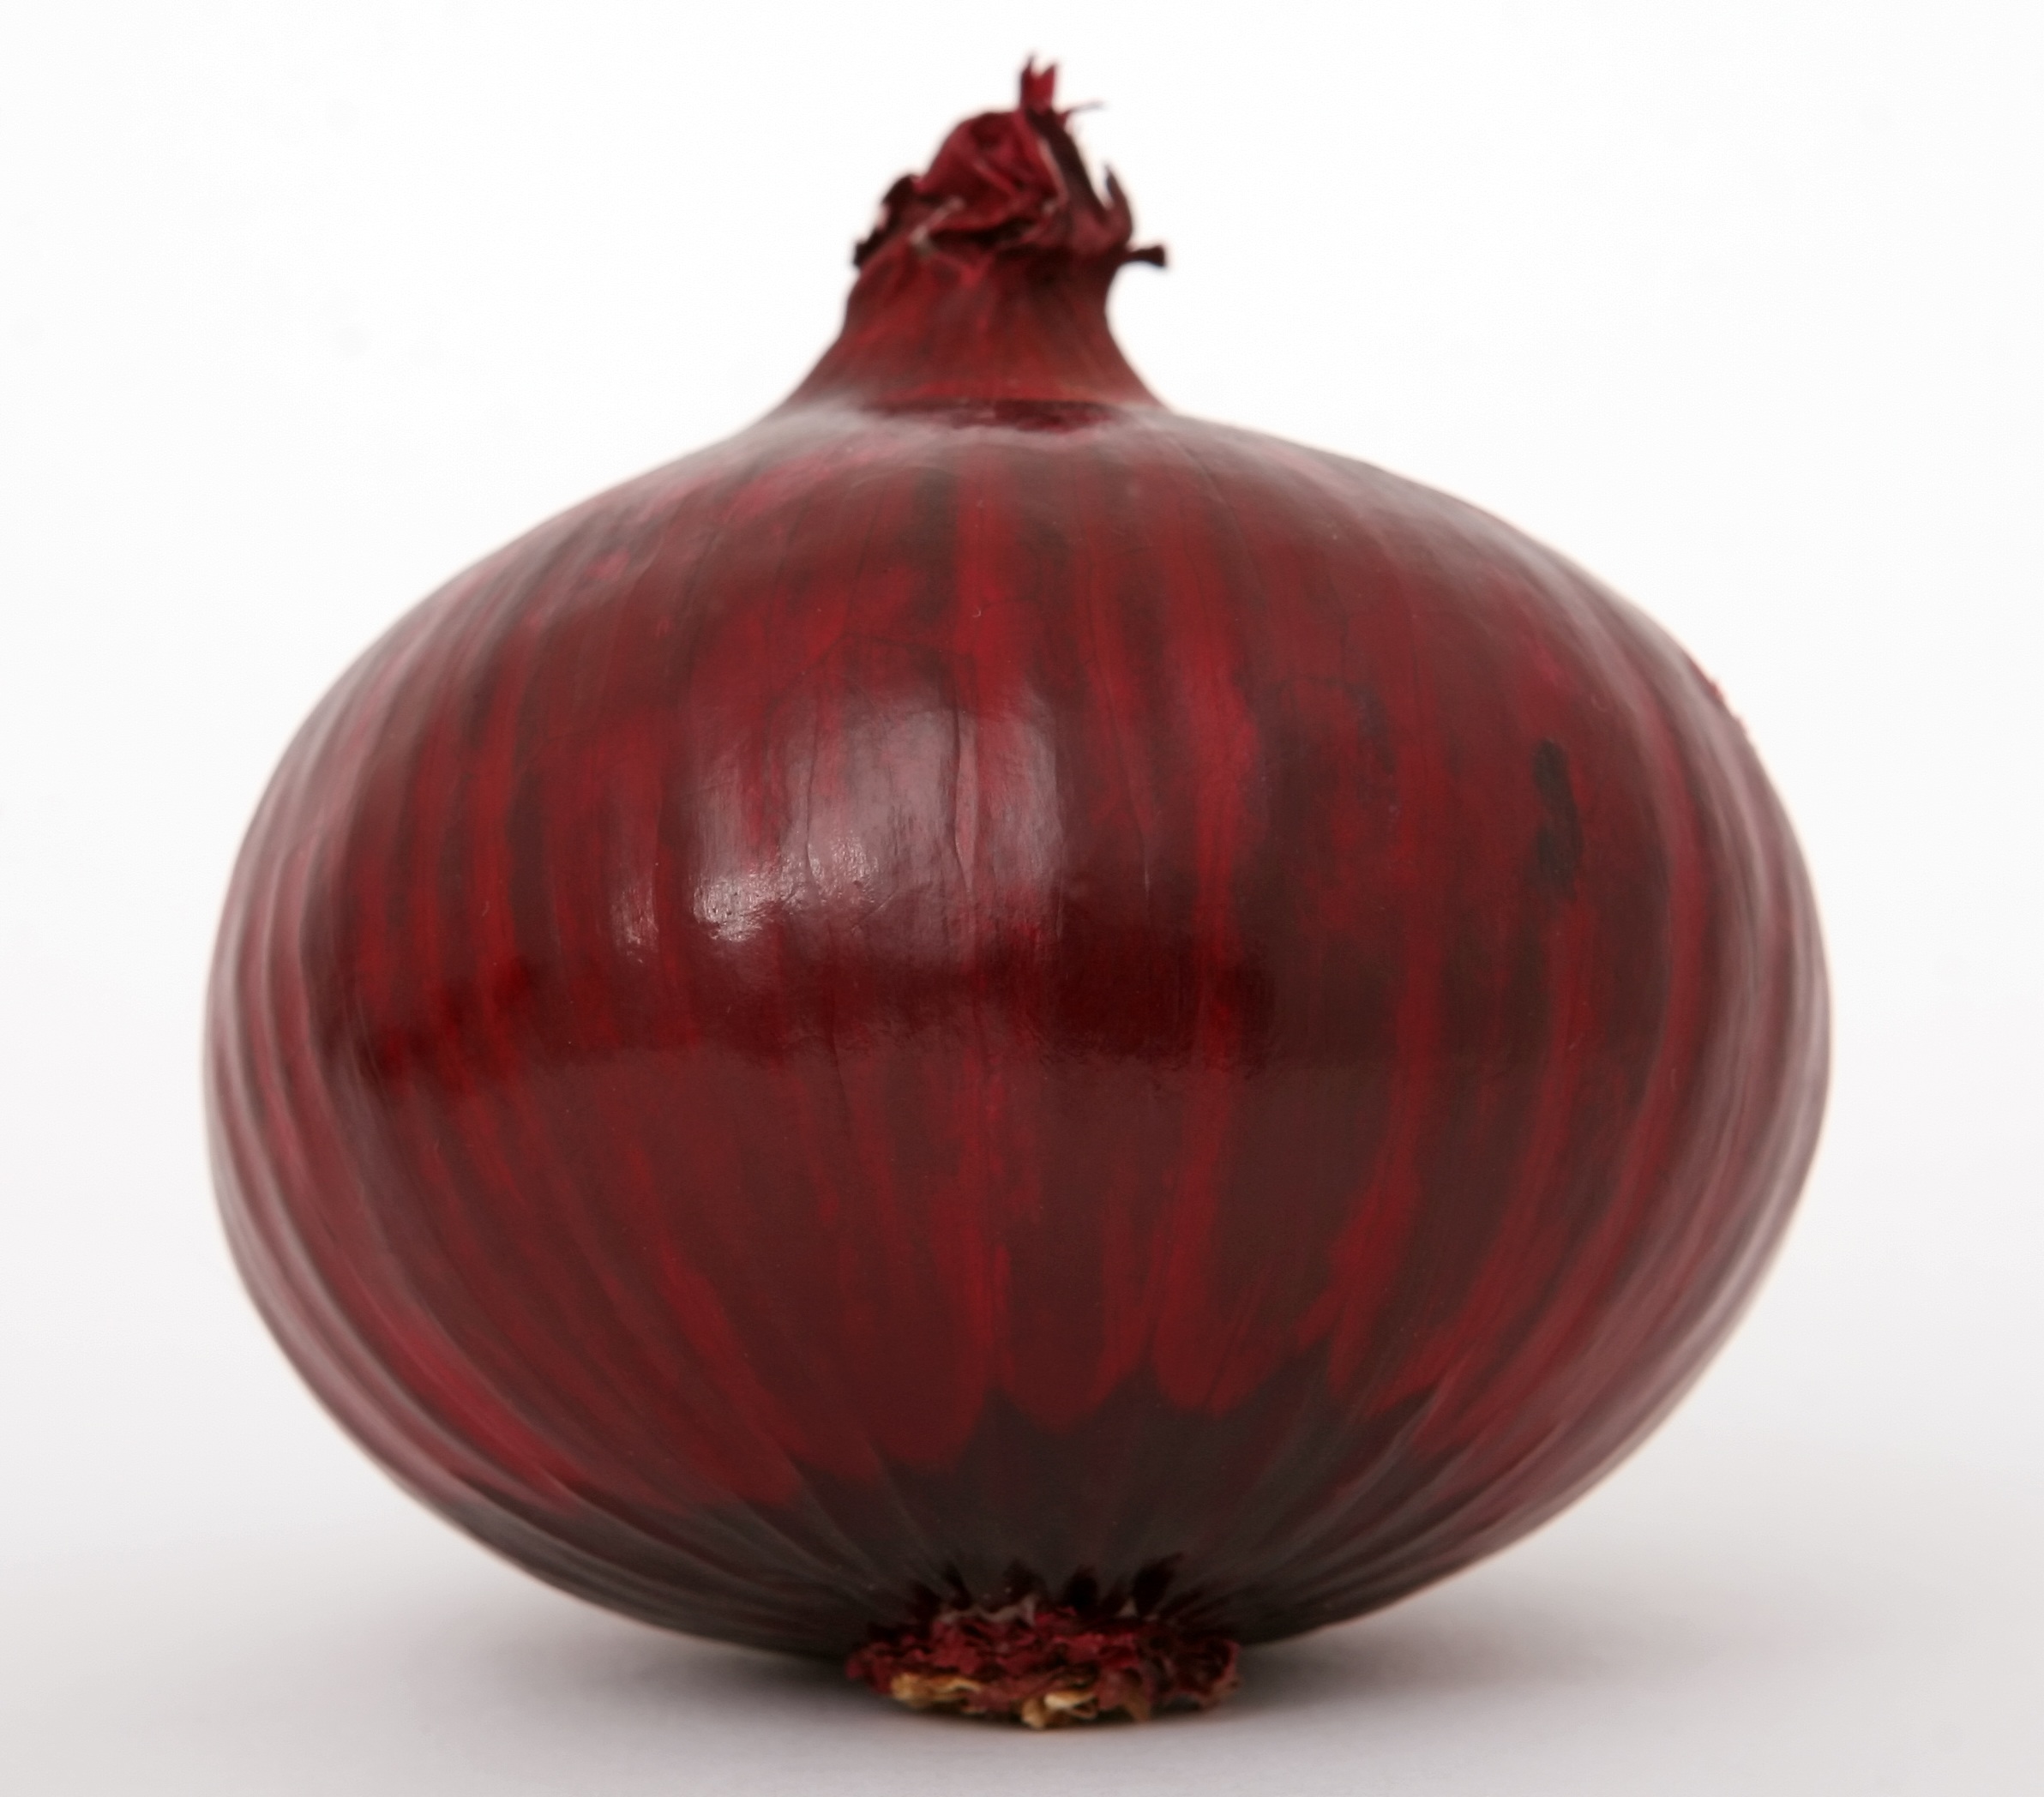
plant, white, purple, home, isolated, vase, meal, food, spring, spice, red, cooking, garlic, flavour, produce, vegetable, bulb, color, macro, natural, fresh, kitchen, colorful, closeup, healthy, onion, health, cookery, life, cook, stalk, close up, clove, seasoning, colour, one, nutrition, single, smell, vegetarian, still, fit, diet, vitamins, herbs, ingredients, shallots, grown, flavor, flowering plant, land plant